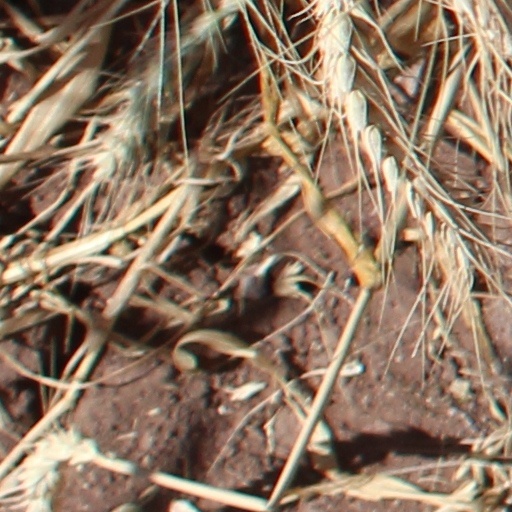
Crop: wheat